Madame Aema 11

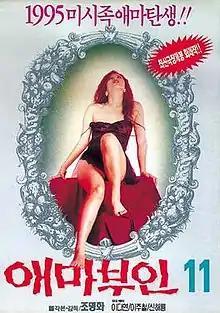
Theatrical poster for "Madame Aema 11" (1995)

Madame Aema 11 is a 1995 South Korean film directed by Joe Moung-hwa. It was the eleventh and final entry in the "Madame Aema" series, which holds the distinction of the longest-running film series in Korean cinema.